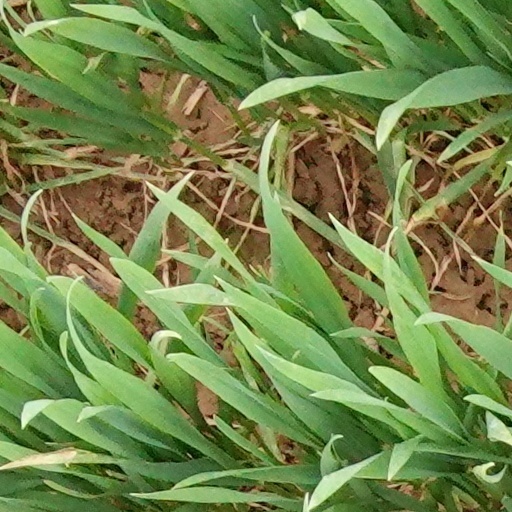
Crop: wheat